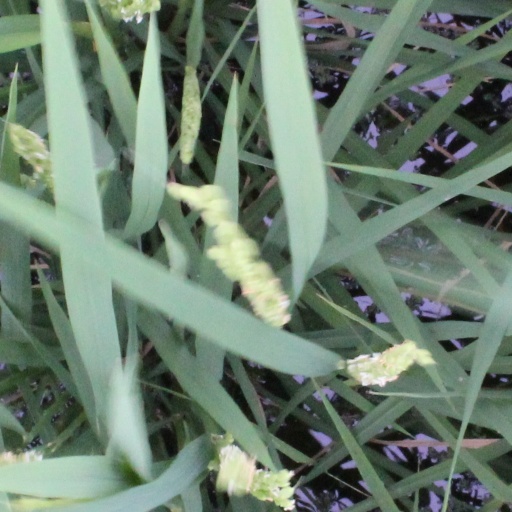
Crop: rice